Cultural references to chickens

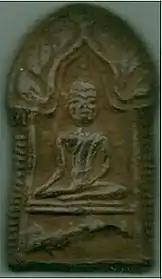
Sacred Buddha amulet blessed in Wat Wangtakian Temple, Jorrakaepuek District, Kanjanaburee, Thailand

There are numerous cultural references to chickens in myth, folklore, religion, and literature. Chickens are a sacred animal in many cultures, being deeply embedded in belief systems and religious worship practices.